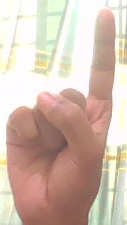
ASL sign: 1